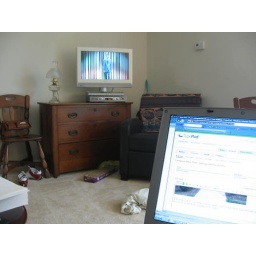
in front of the TV with my laptop